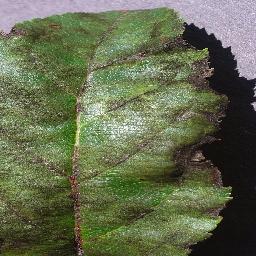
Label: Apple___Apple_scab